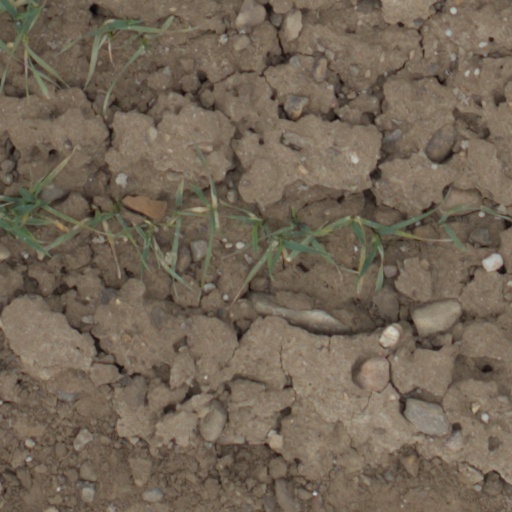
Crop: wheat